Nichiren Shōshū

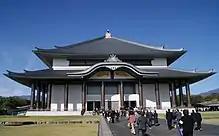
Taiseki-ji Head Temple, Fujinomiya, Shizuoka, Japan

is a branch of Nichiren Buddhism based on the traditionalist teachings of the 13th century Japanese Buddhist priest Nichiren (1222–1282), claiming him as its founder through his senior disciple Nikko Shonin (1246–1333), the founder of Head Temple Taiseki-ji, near Mount Fuji. The lay adherents of the sect are called Hokkeko members. The Enichizan Myohoji Temple in Los Angeles, California, serves as the temple headquarters within the United States.